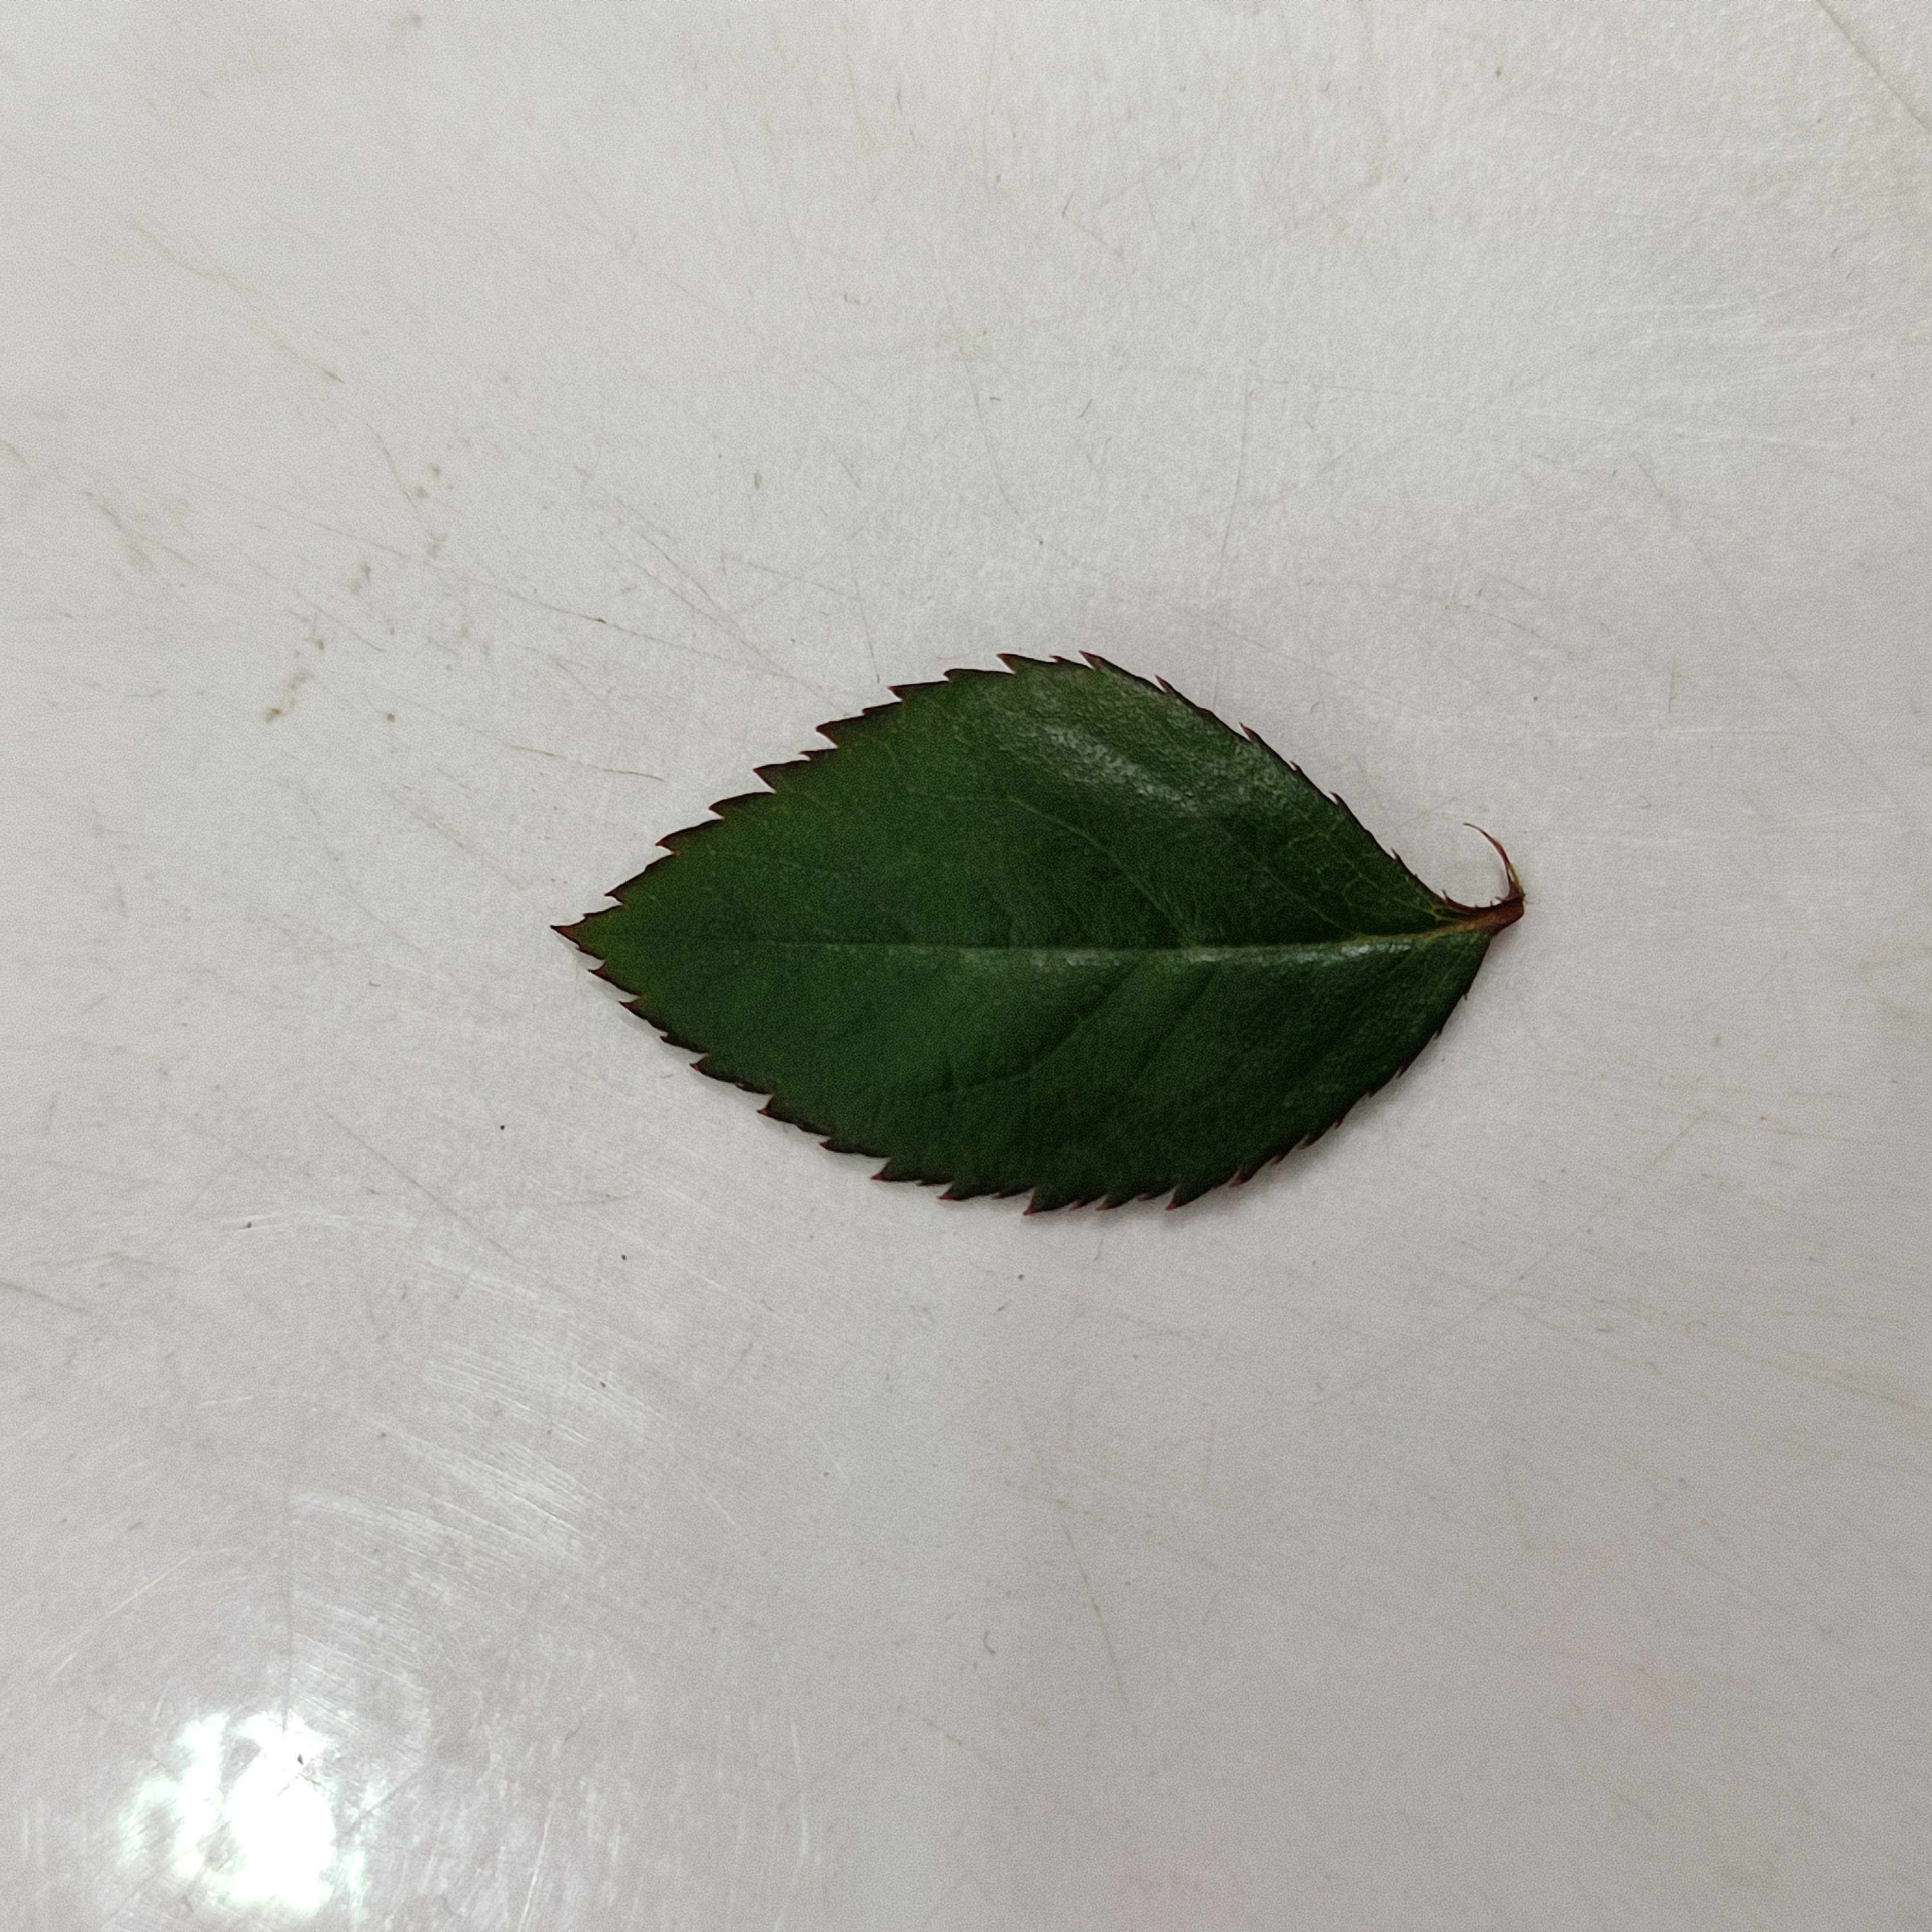
Label: Healthy Leaf